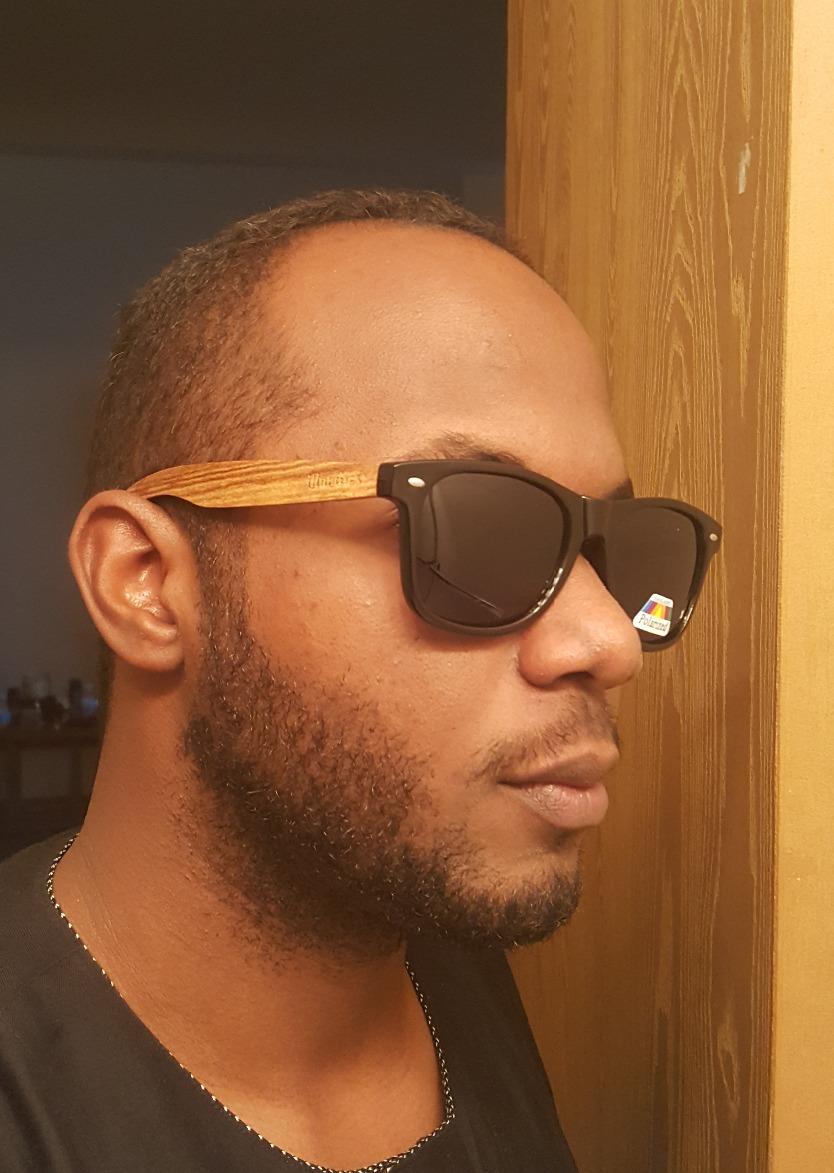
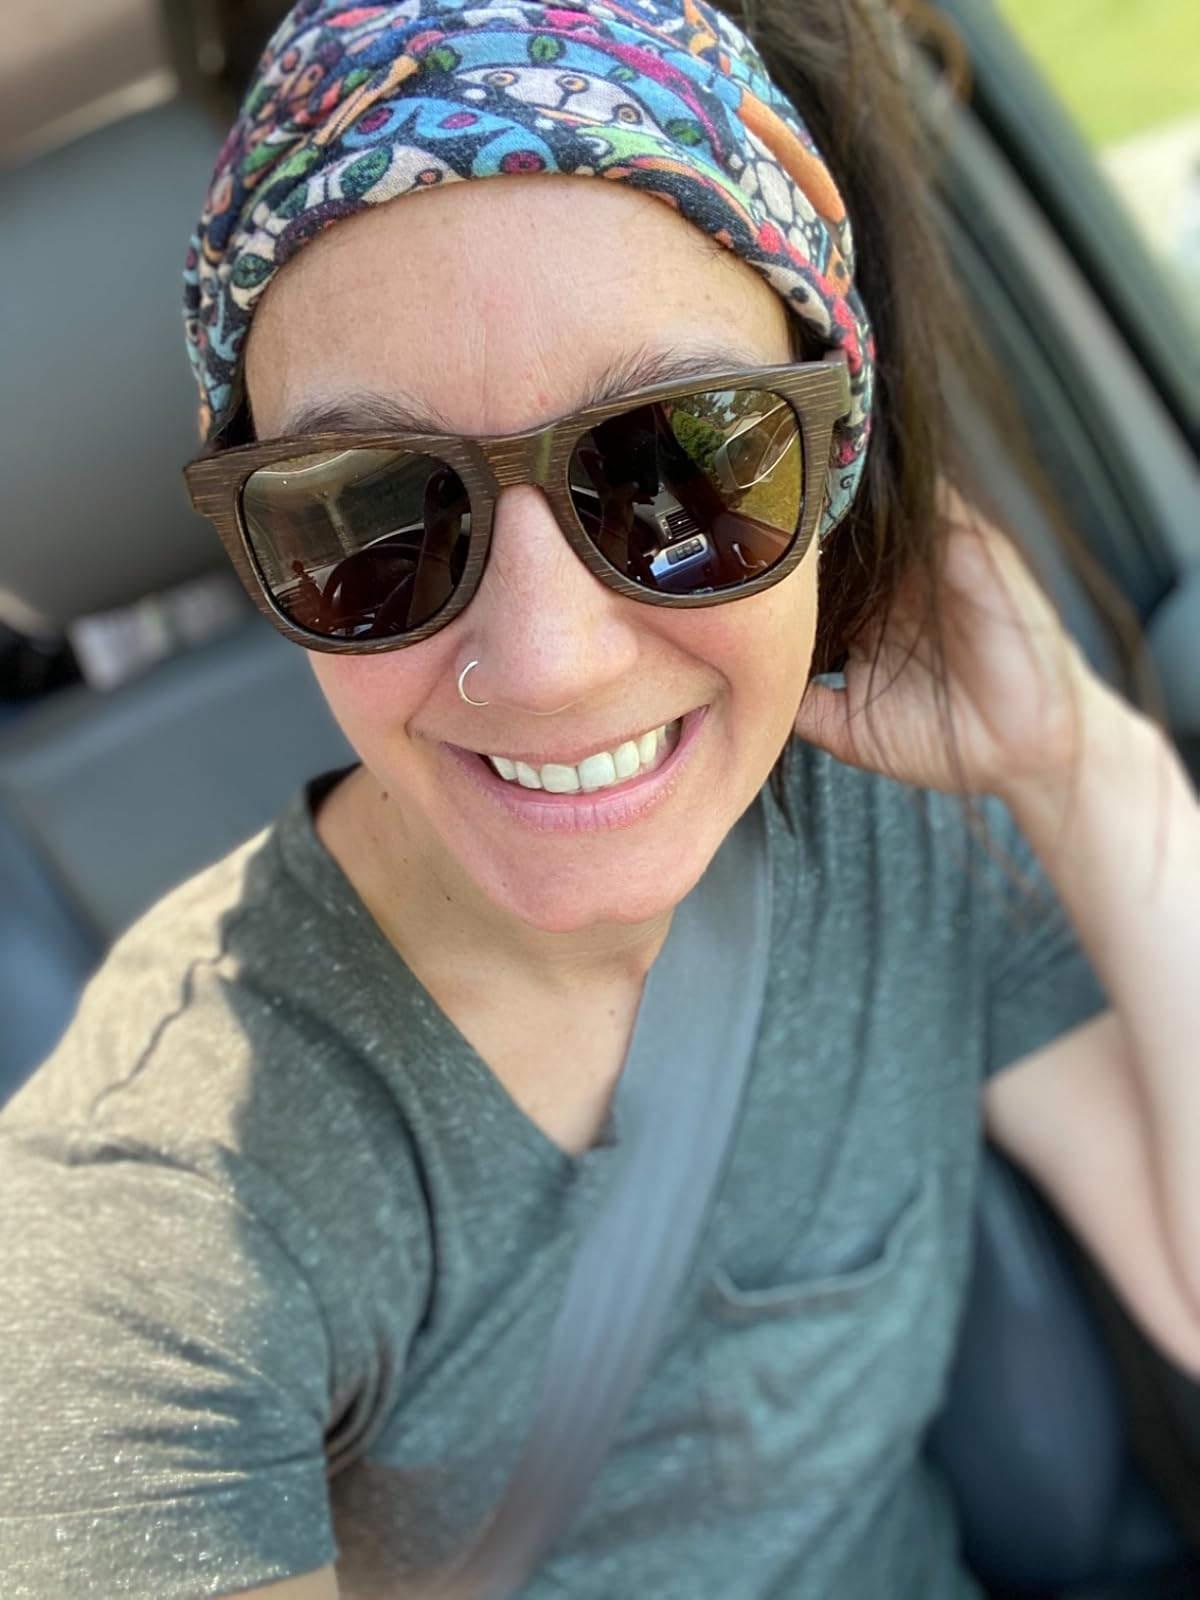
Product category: accessories_sunglasses
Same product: no